Sayyad Aran

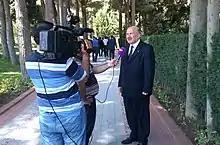
Interviewing Public TV

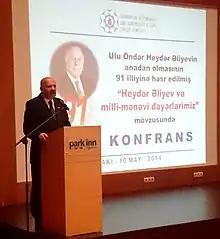
Speaking at the conference dedicated to the 91st anniversary of Heydar Aliyev's birth.

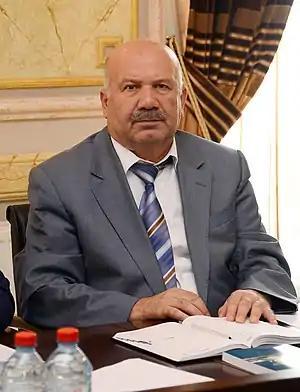
Sayyad Salahlı (13 December 2012)

He was appointed the first deputy chairman of the State Committee on Religious Associations on 16 November 2012 by the President of the Republic of Azerbaijan.